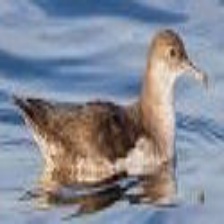
Species: BLACK VENTED SHEARWATER
Scientific name: PUFFINUS OPISTHOMELA